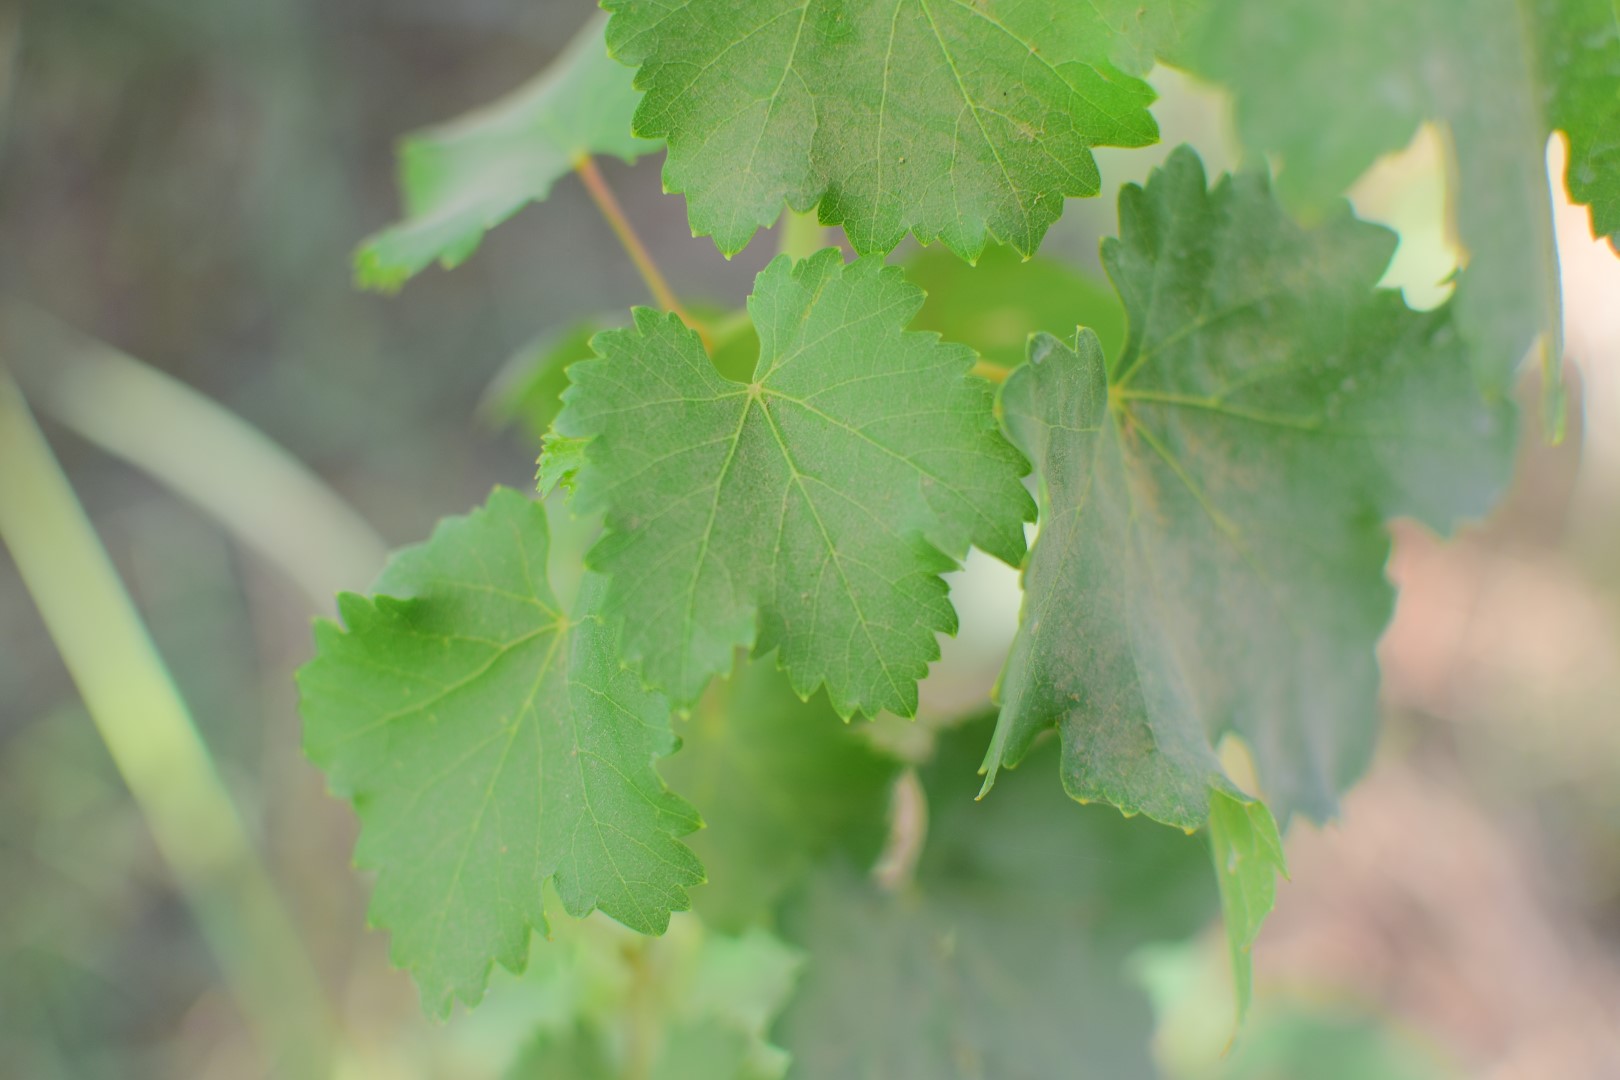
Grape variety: Deas Al-Annz